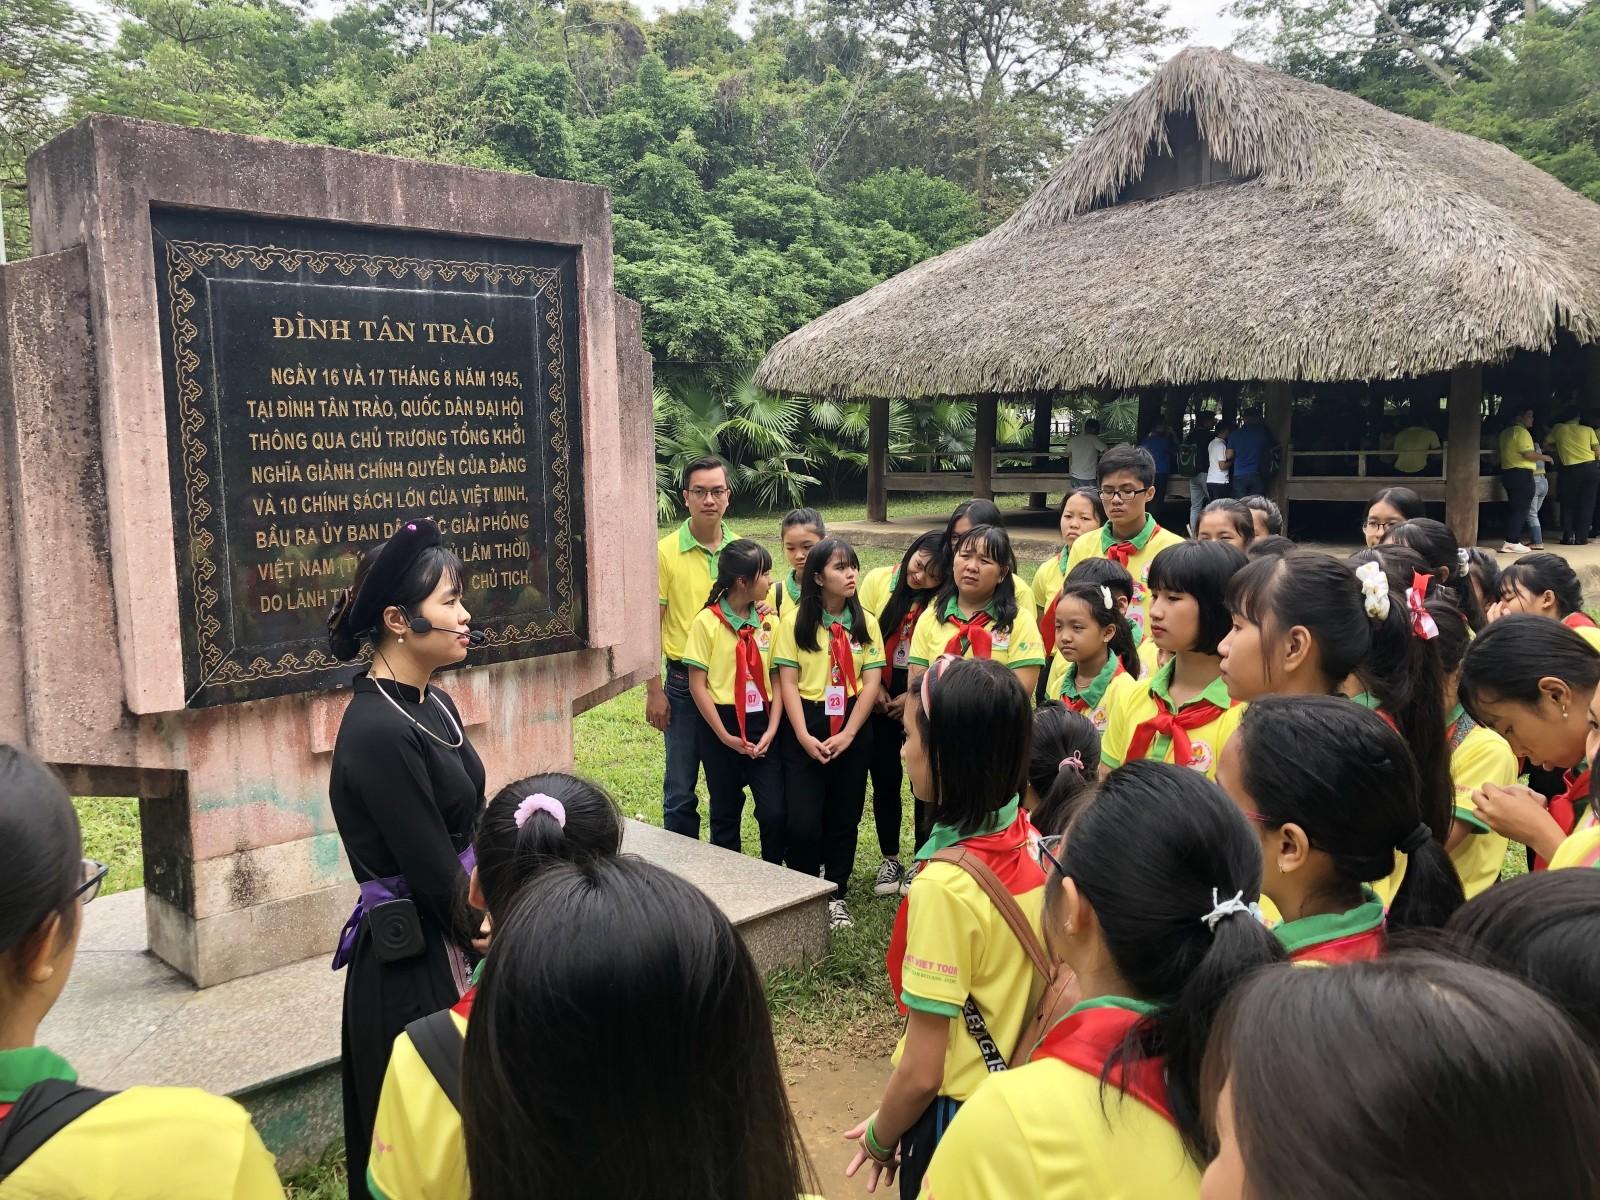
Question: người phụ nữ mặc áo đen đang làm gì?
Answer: đang thuyết minh đến nhóm học sinh